Schwabmünchen station

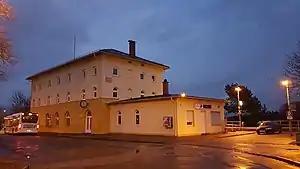
The station building in 2019

Schwabmünchen station is a railway station in the municipality of Schwabmünchen, in Bavaria, Germany. It is located the Augsburg–Buchloe of Deutsche Bahn.